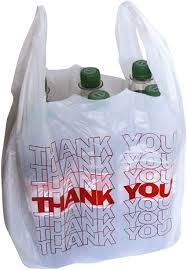
Waste category: plastic